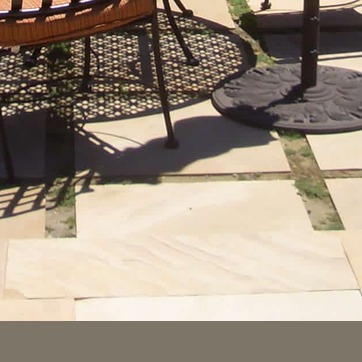
Material: stone